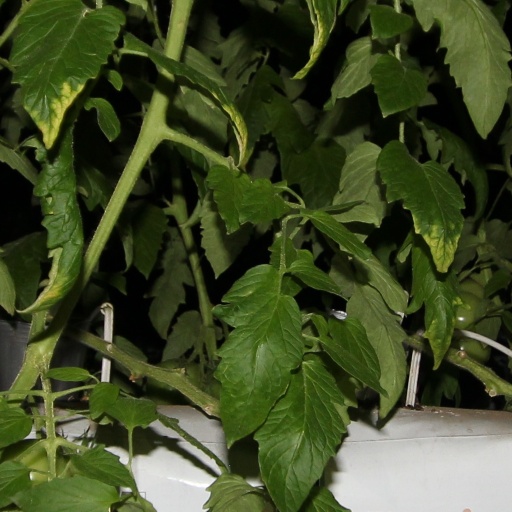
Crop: tomato